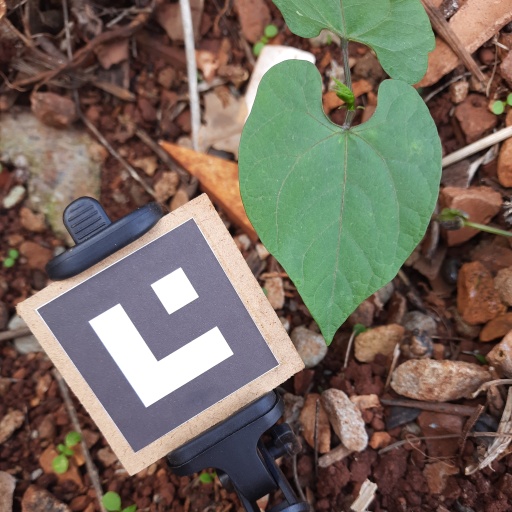
Observations: flat surface, no eating holes, under shade